Metzineres

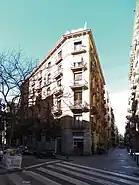
Carrer de la Lluna, in the neighborhood of El Raval in Barcelona, where Metzineres is located

Metzineres (in full "Metzineres - Environments of shelter for womxn who take drugs surviving violences") is a nonprofit cooperative based in Barcelona, Spain, providing shelter for vulnerable and marginalized women and non-binary people who use drugs, including homeless people. The project was launched in 2017 and registered as a non-profit cooperative in October 2020.